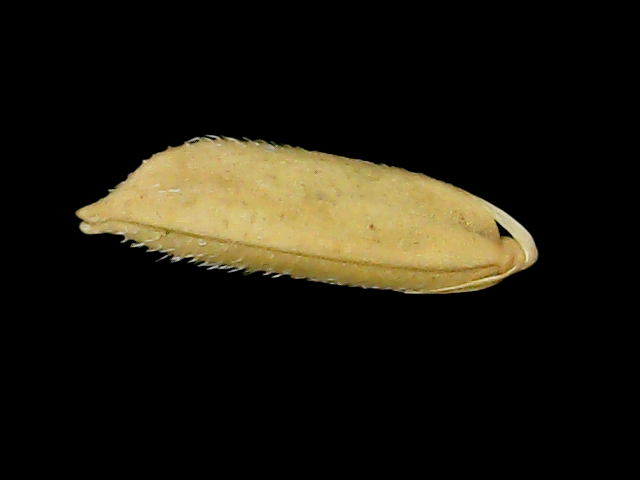
Rice variety: Binadhan11